Jacques Lafleur

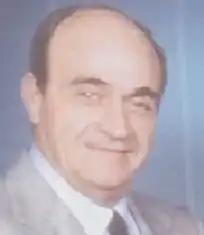
Jacques Lafleur

Jacques Lafleur (20 November 1932 – 4 December 2010) was a French politician born in Nouméa, New Caledonia, France.